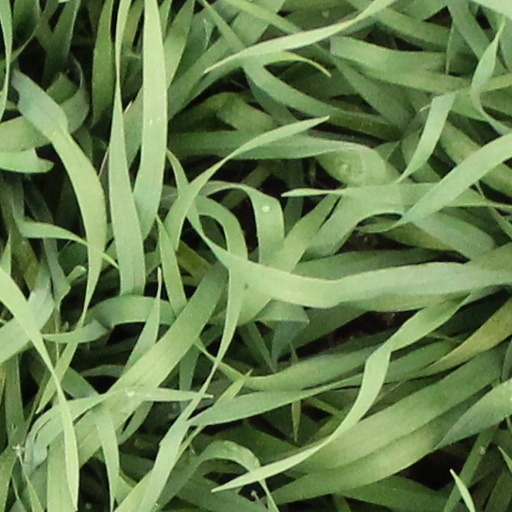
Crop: wheat